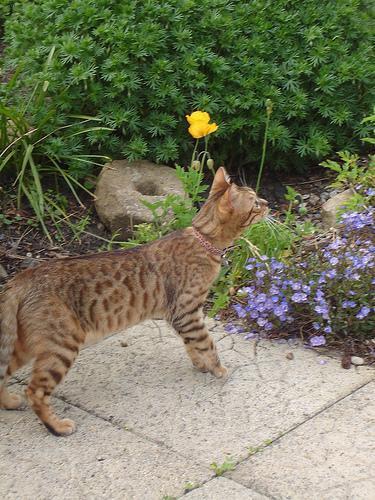
Bengal